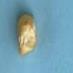
Maize quality: Bad